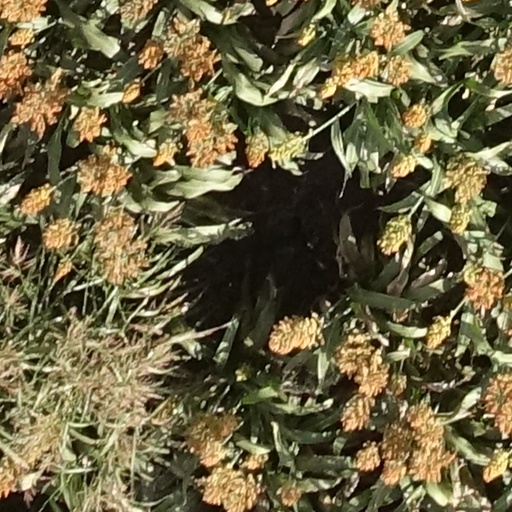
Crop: sorghum